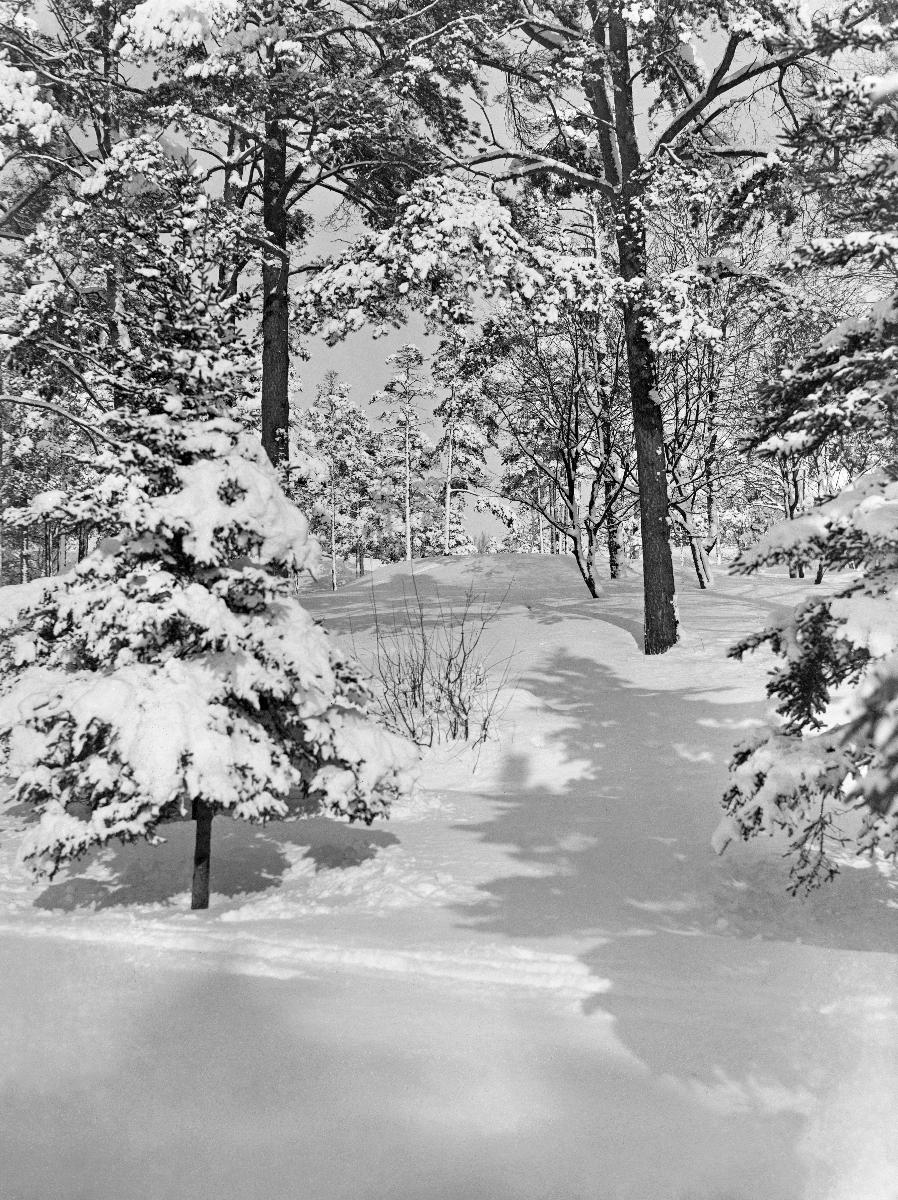
Talvimaisema
Vinterlandskap; Winter landscape
sisällön kuvaus: Talvi Helsingissä 1930. content description: Winter in Helsinki 1930. innehållsbeskrivning: Vinter i Helsingfors 1930.
Kuvaaja: Sundström, Hugo, kuvaaja
Vuosi: 1930
Paikka: Suomi, Uusimaa, Helsinki
Aiheet: talvi; varjot; lumi; HBL; winter; shadows; snow; vinter; skuggor; snö